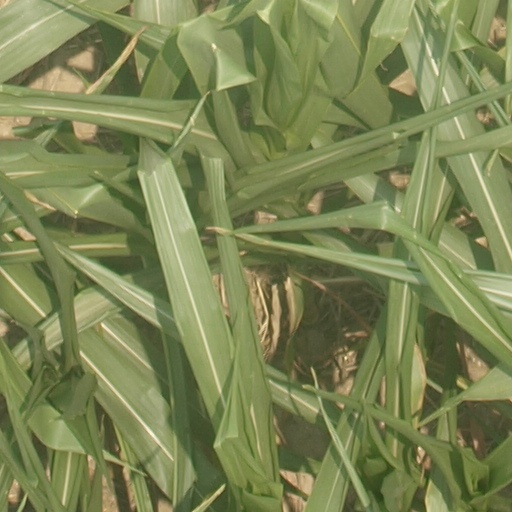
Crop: maize; corn